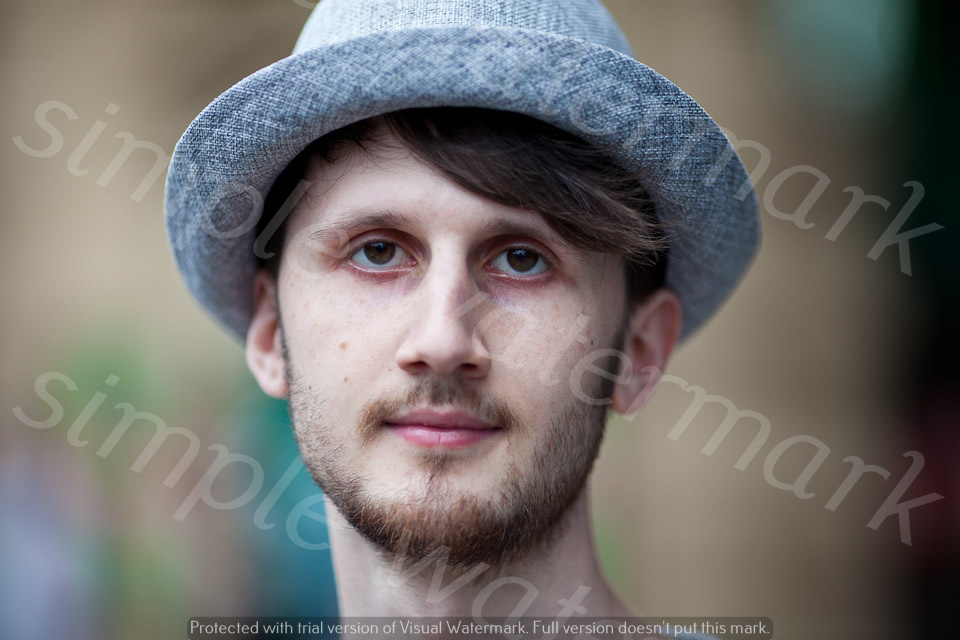
Label: Watermark